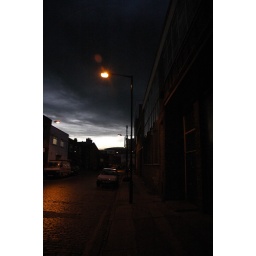
evening night sky in vyner street